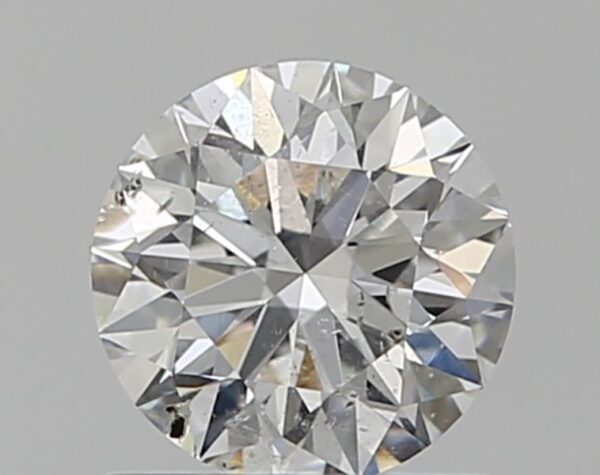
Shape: round
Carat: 0.7
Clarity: SI2
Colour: E
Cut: EX
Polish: EX
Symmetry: EX
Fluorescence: F
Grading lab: GIA
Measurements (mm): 5.67 x 5.7 x 3.55